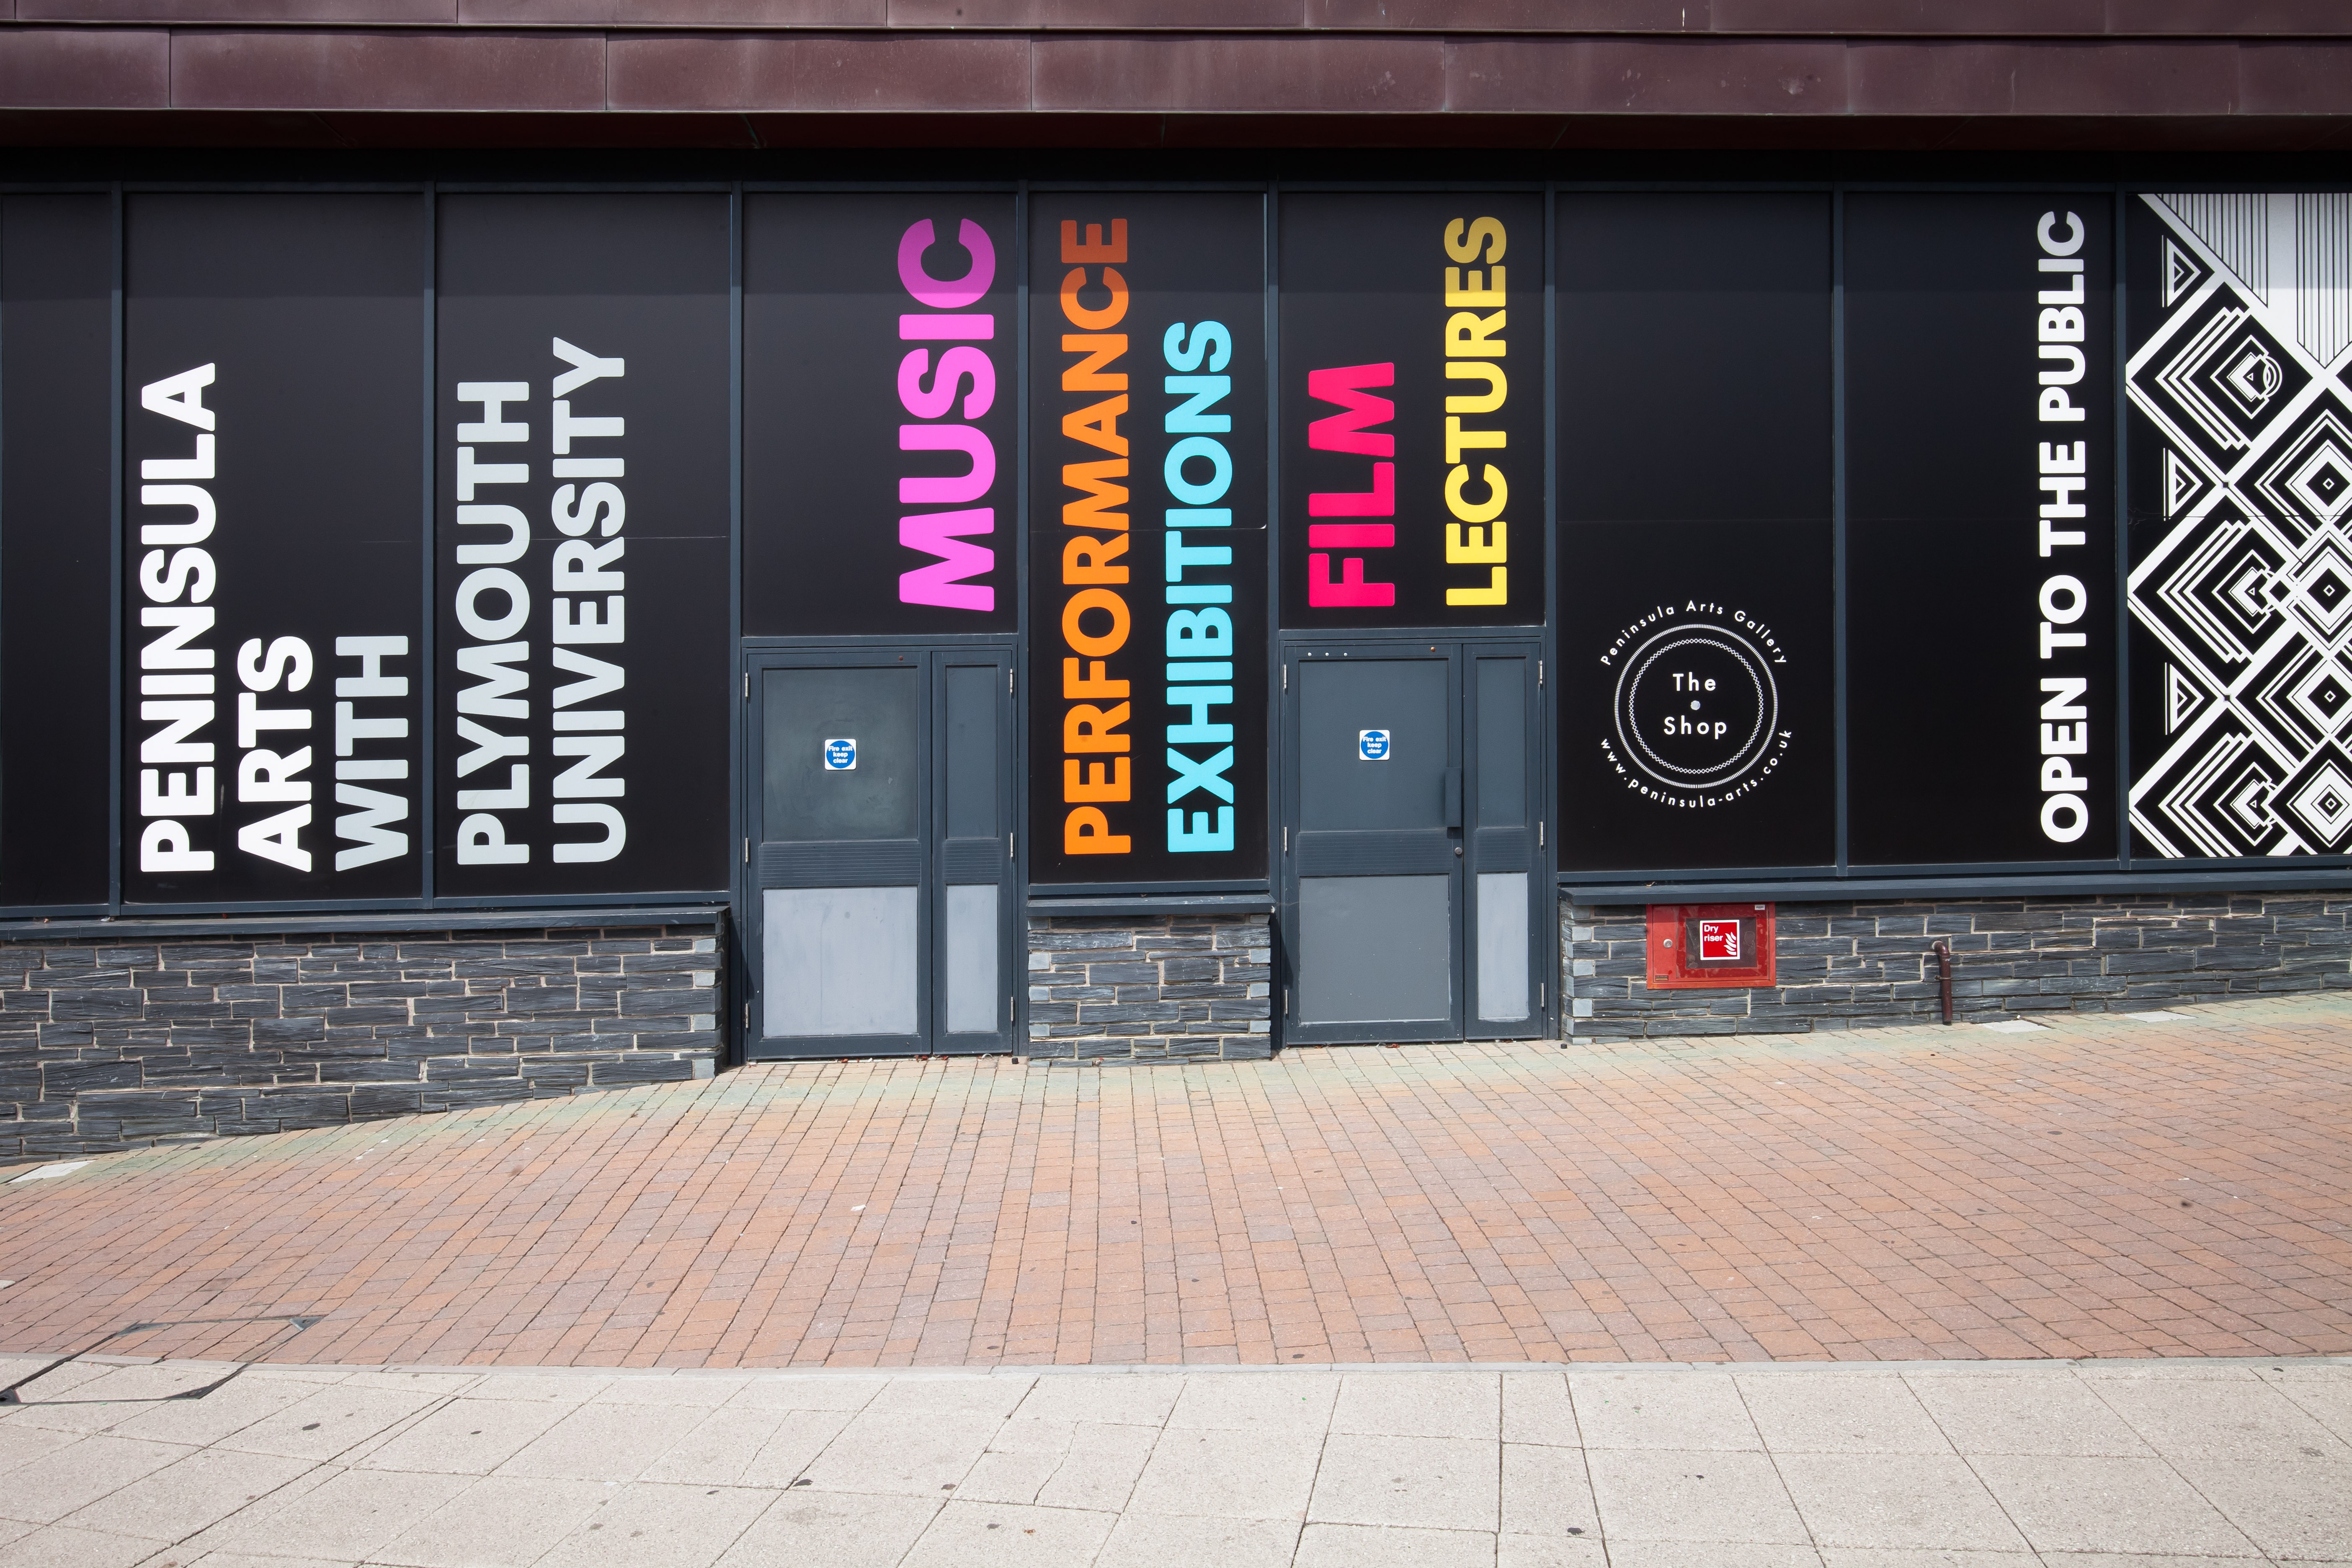
advertising, museum, typography, color, colorful, signage, brand, cheerful, art, design, university, gallery, exhibition, screenshot, personal computer hardware, display device